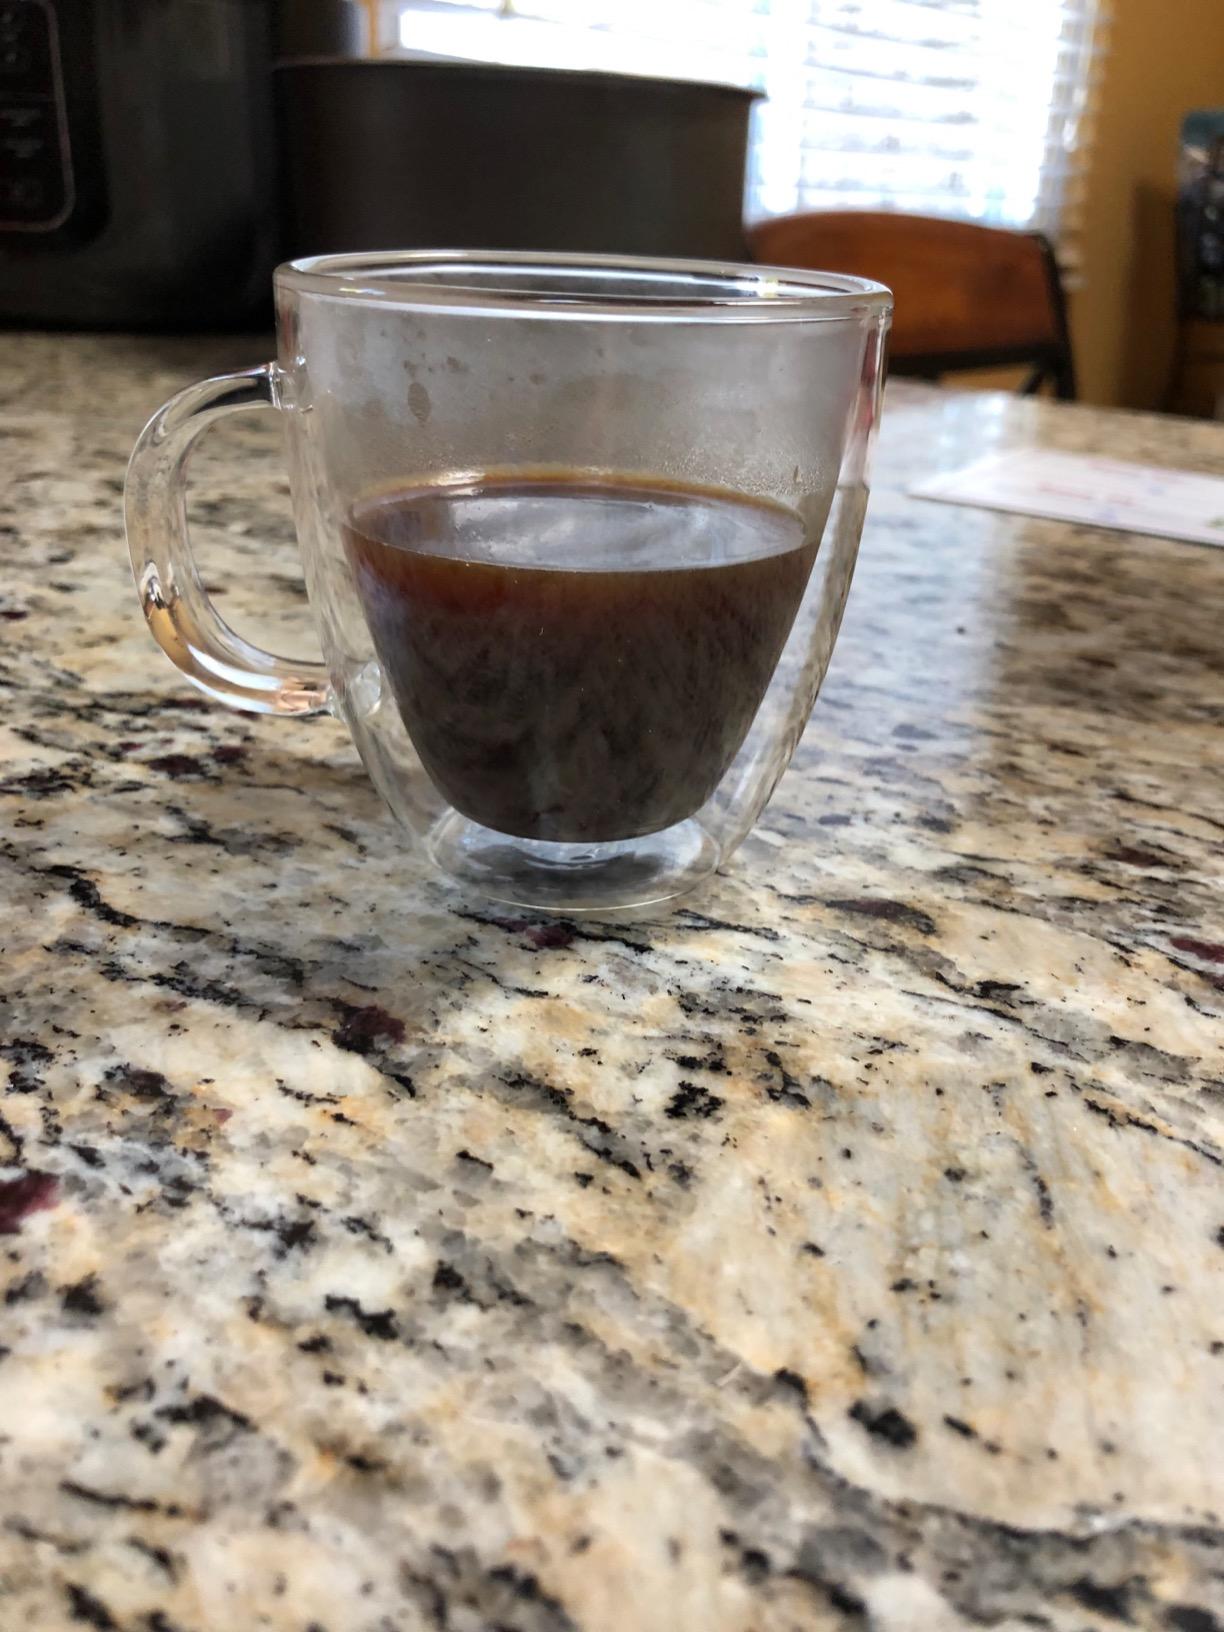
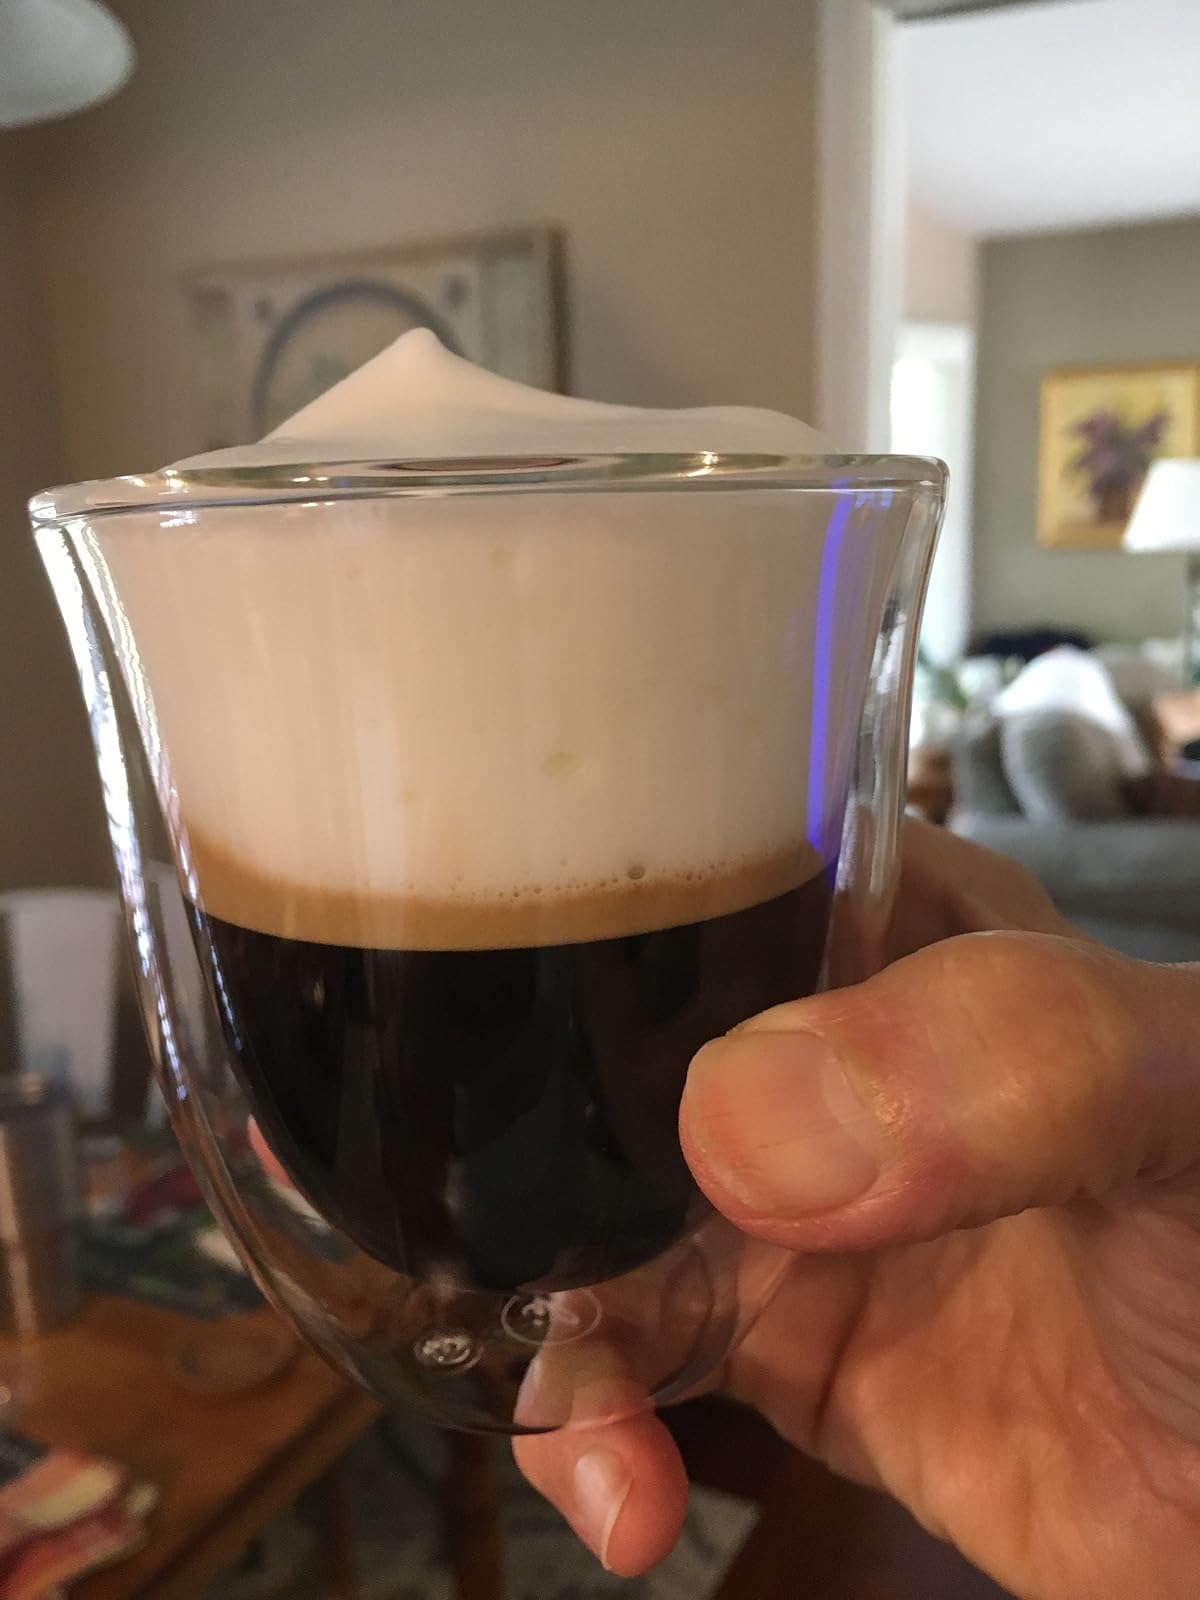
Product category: items_mug
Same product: no